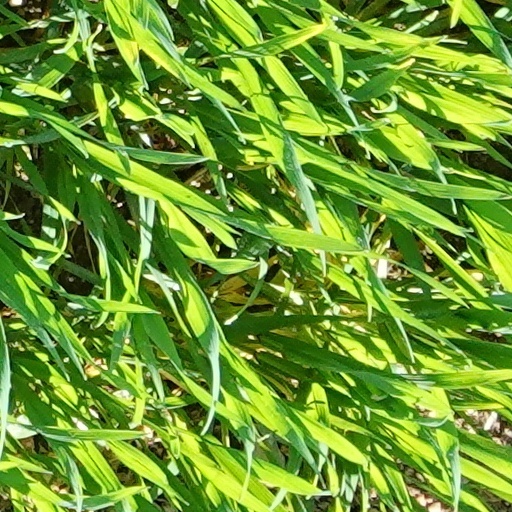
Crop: wheat